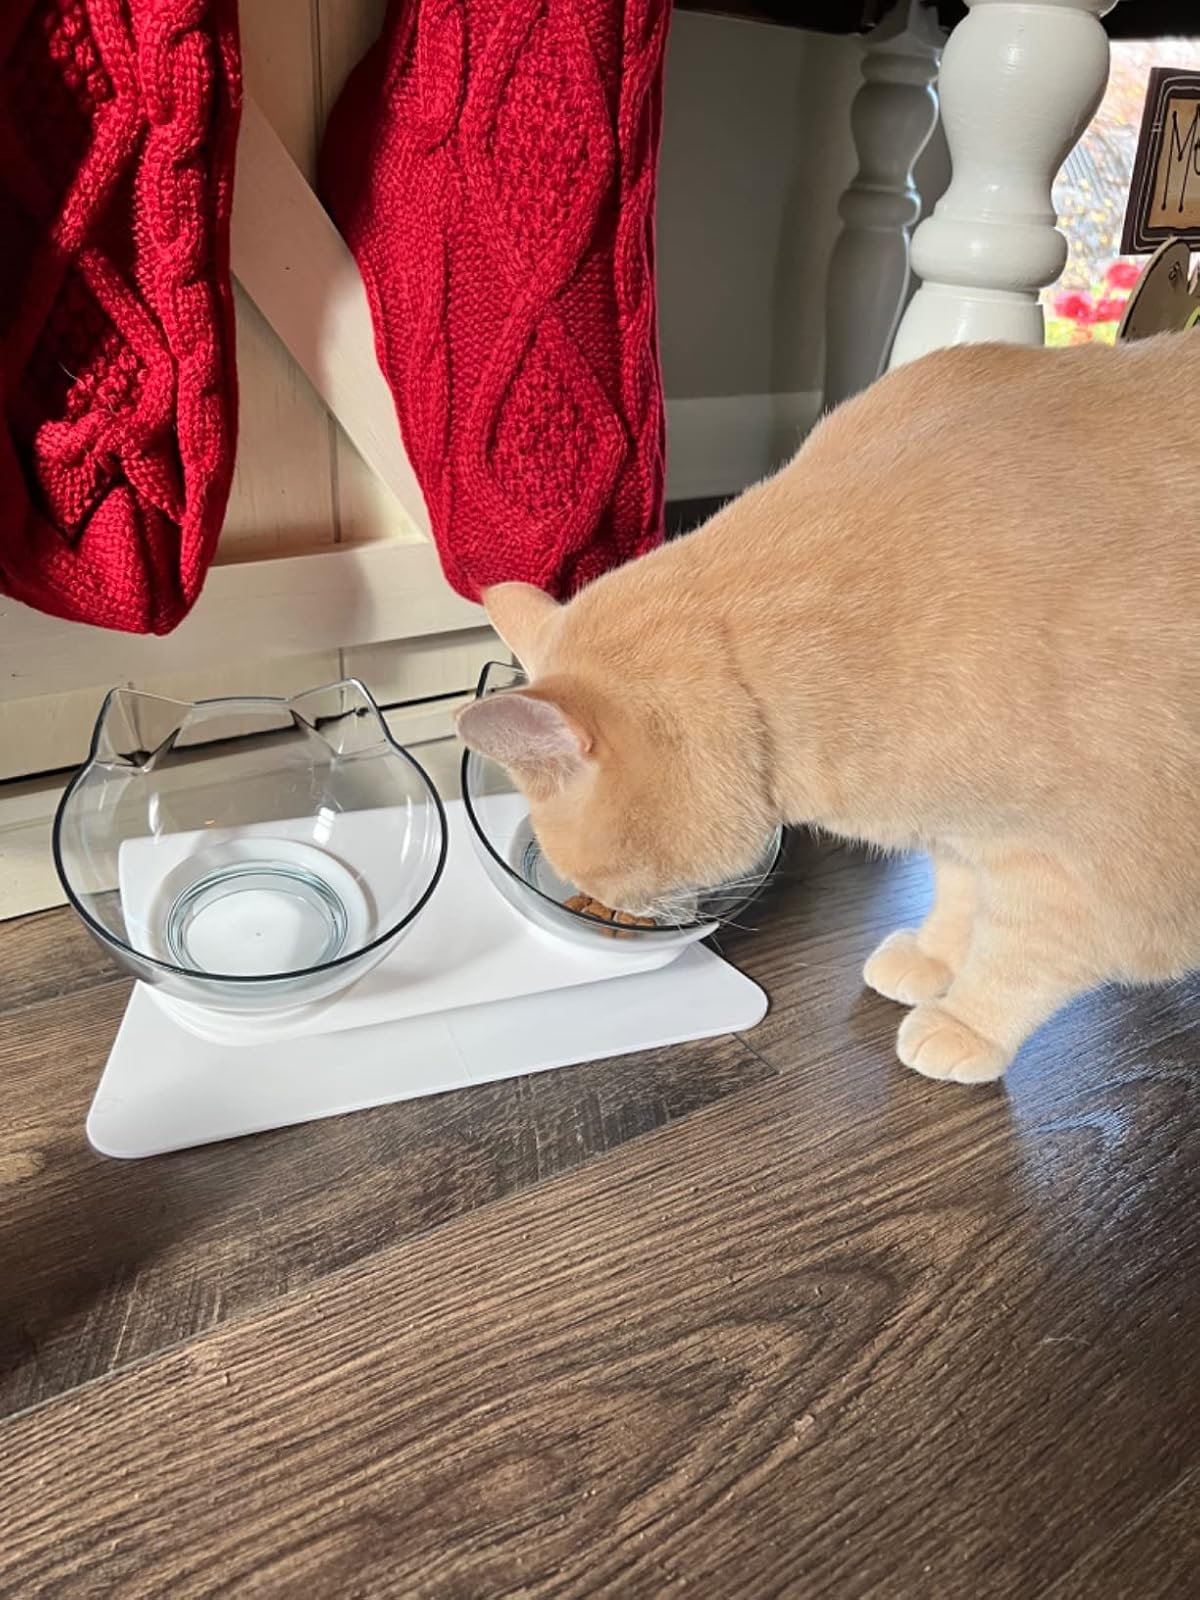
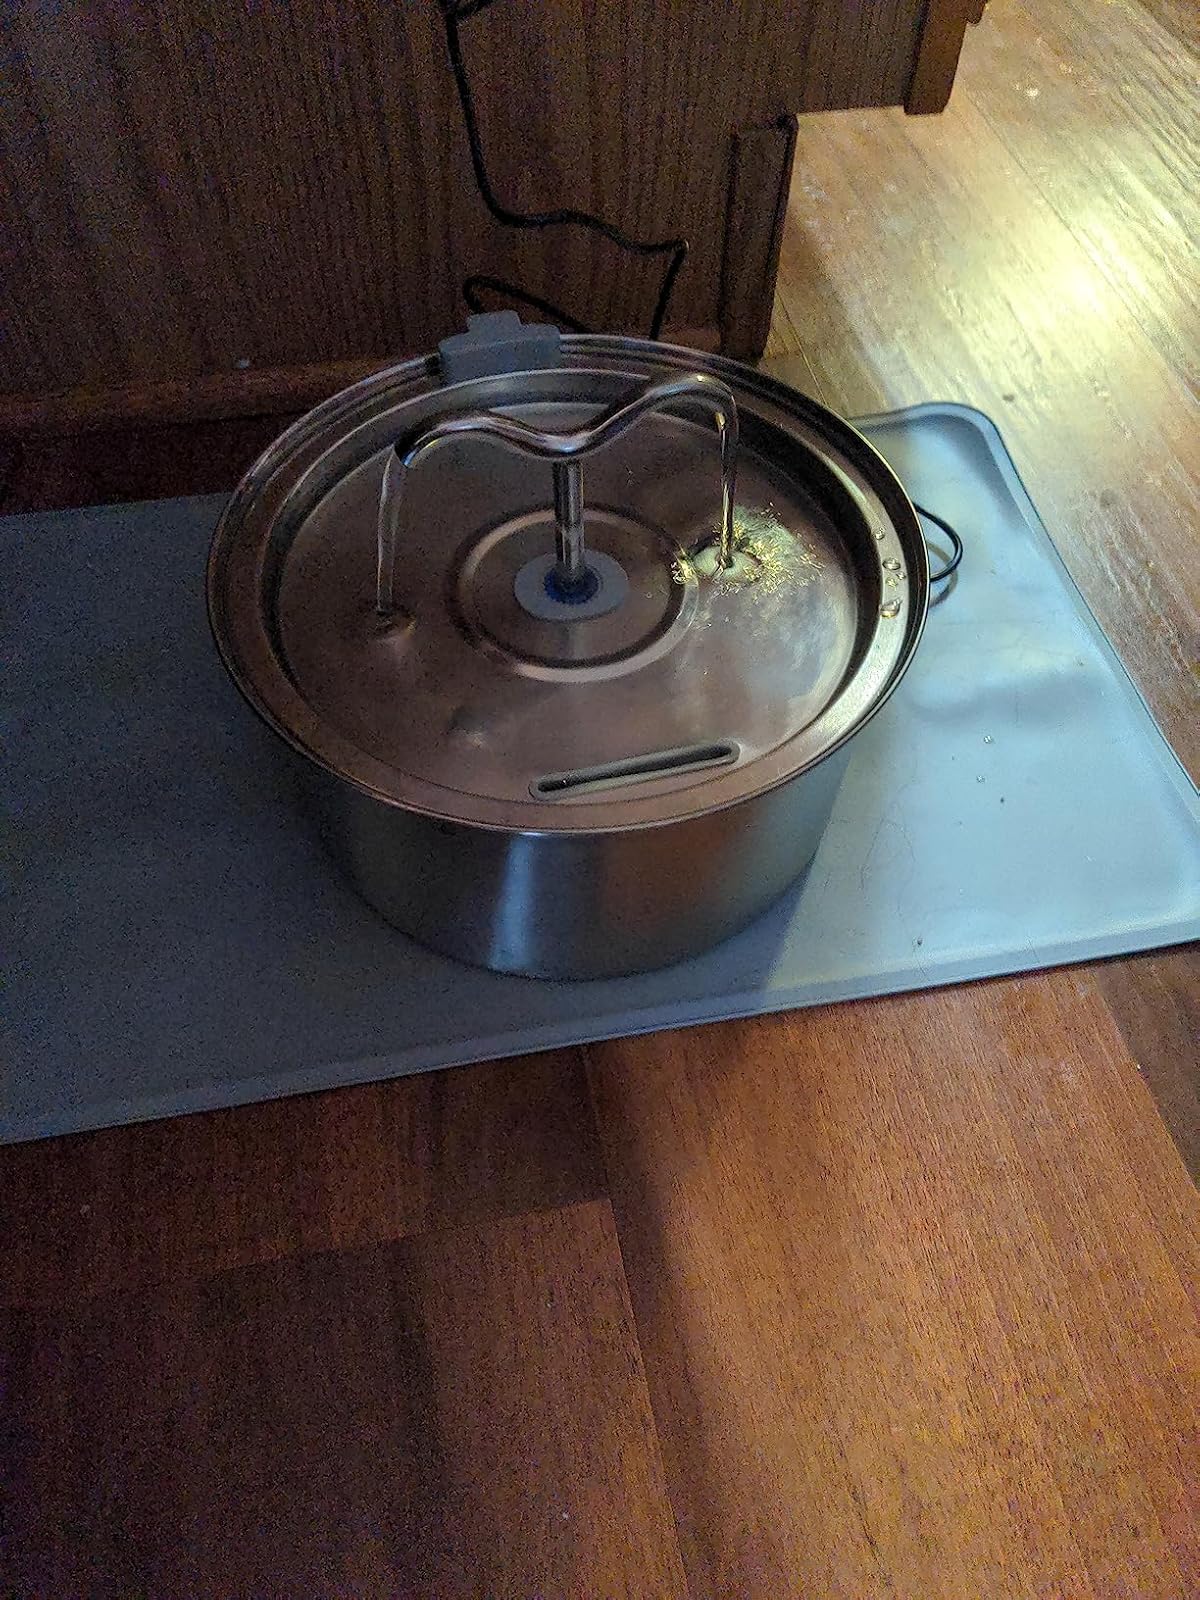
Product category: items_bowl
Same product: no